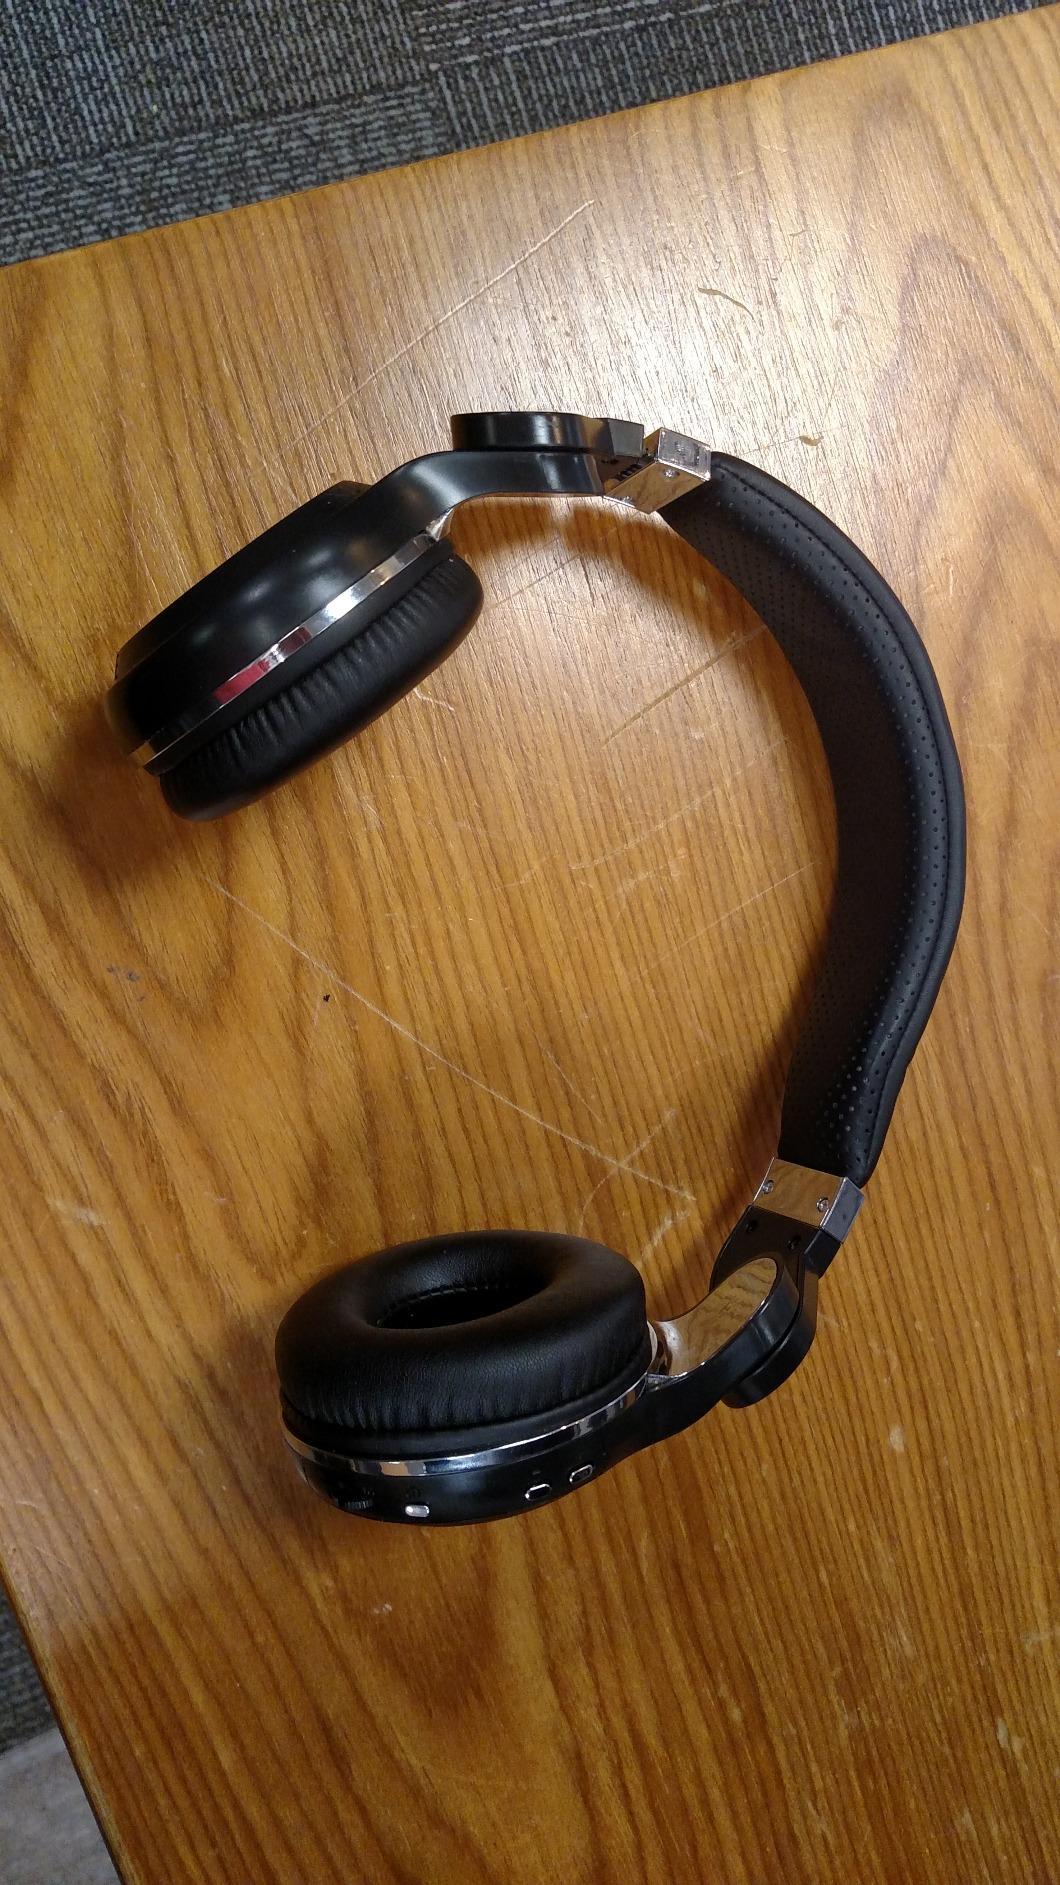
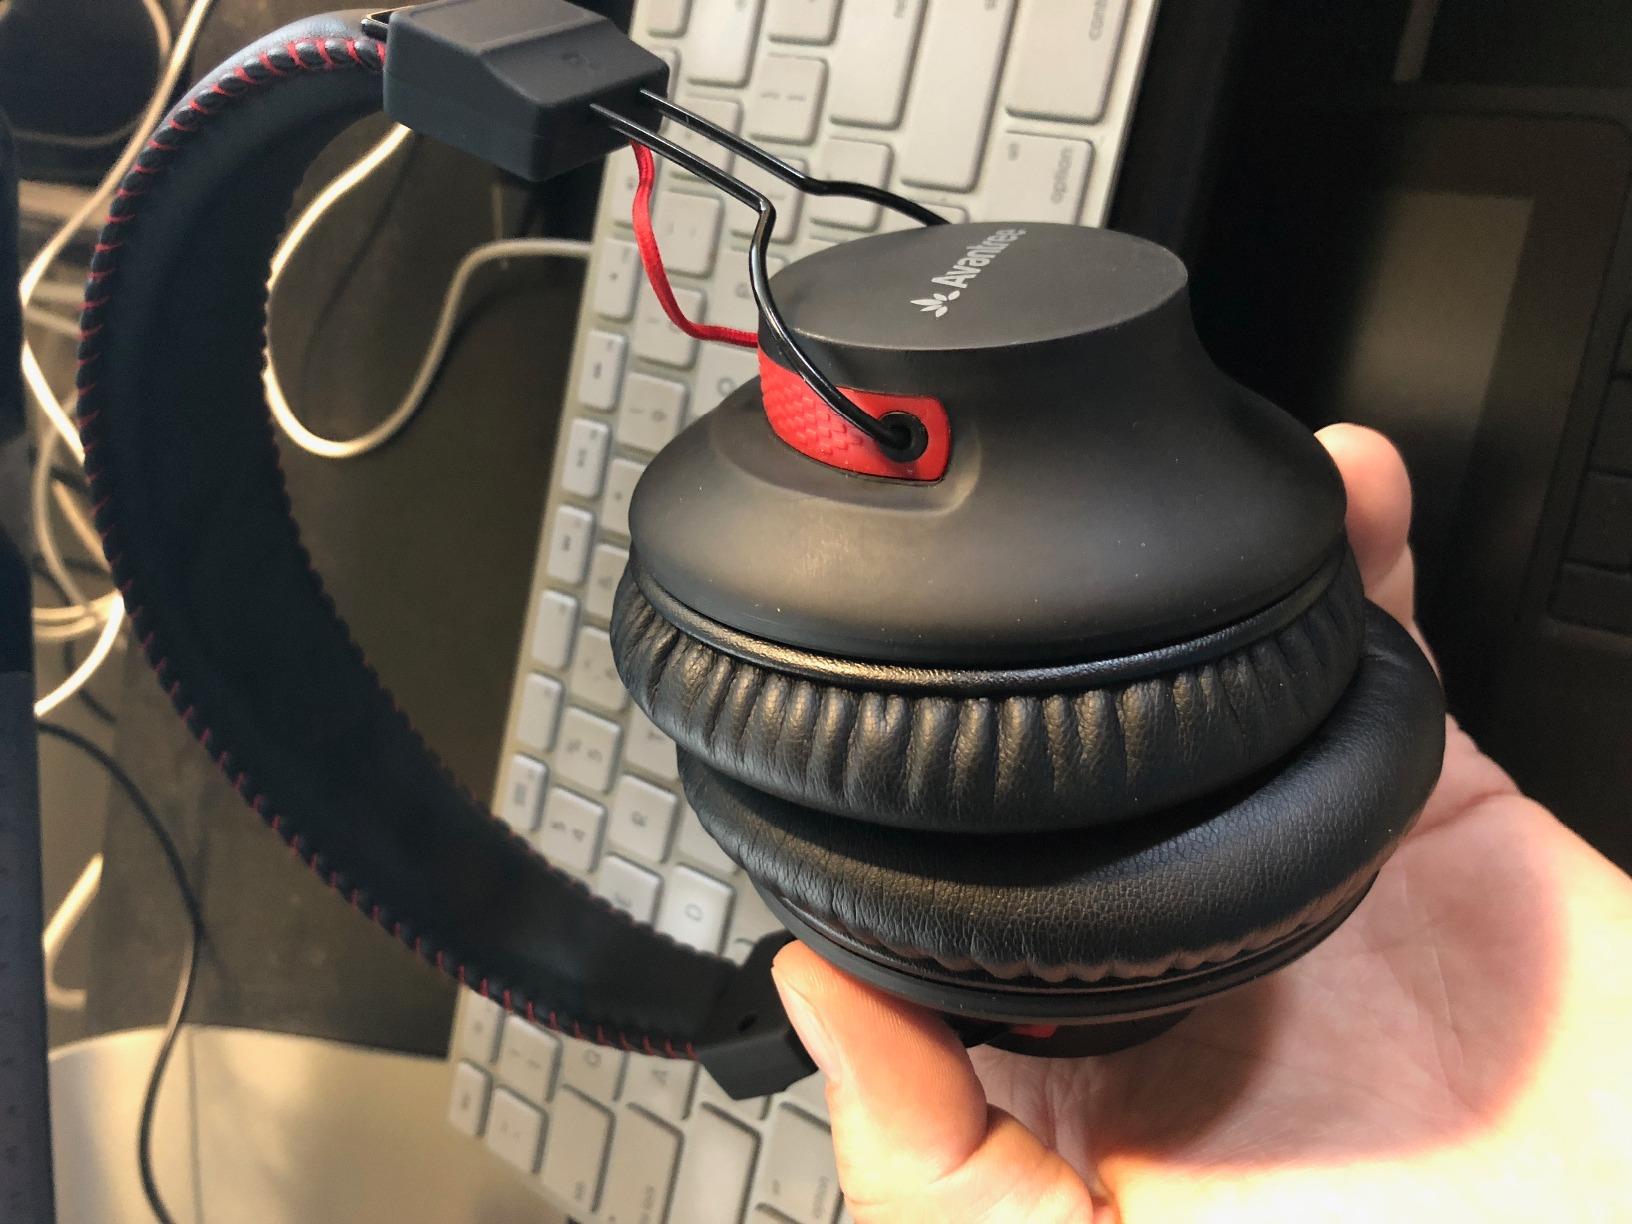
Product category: headphones
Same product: no